The Twilight of the Golds (film)

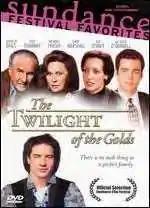
DVD Cover

The Twilight of the Golds is an American drama film directed by Ross Kagan Marks, based upon the play "The Twilight of the Golds" by Jonathan Tolins. The film was screened at the January 1997 Sundance Film Festival prior to its broadcast premiere on Showtime in March 1997. The cast includes Jennifer Beals, Brendan Fraser, Garry Marshall, Faye Dunaway and Jon Tenney. The film deals with the issue of fictional genetic testing, and asks the question, "if testing could reveal the sexual orientation of your unborn child, and you knew he or she would be gay, would you abort?".